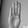
ASL letter: B